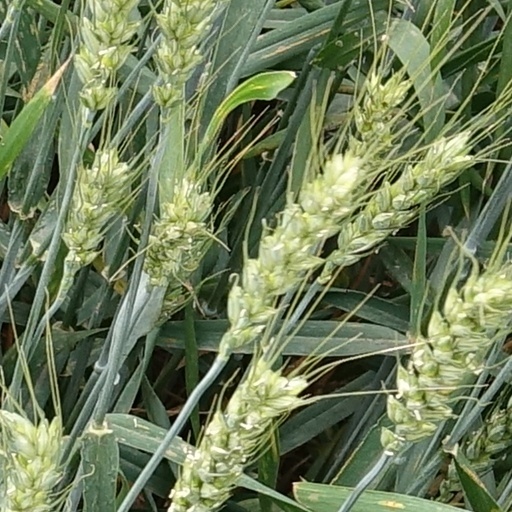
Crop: wheat